Robert Hitcham

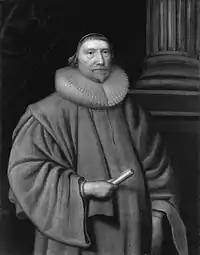
Portrait of Sir Robert Hitcham belonging to the National Portrait Gallery, and on display in the Royal Courts of Justice

Sir Robert Hitcham (1572? – 1636) was a Member of Parliament and Attorney General under King James I.